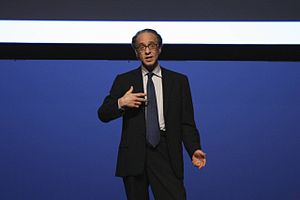
How to Create a Mind
Ray Kurzweil, 2008.
"How to Create a Mind: The Secret of Human Thought Revealed er en bog fra 2012 om hjernen, både den menneskelige og den kunstige af opfinderen og futurologen Ray Kurzweil. Kurzweil beskriver en række tanke-eksperimenter der, ifølge ham, viser at hjernen indeholder et hierarki af mønstergenkendere. Baseret på dette præsenterer han sin ""Pattern Recognition Theory of Mind"". Han siger, at neokortexen indeholder 300 mio meget generelle mønstergenkendende kredse og hævder, at de er ansvarlige for de fleste aspekter af den menneskelige tænkning. Han peger også på at hjernen er en ""recursive probabilistic fractal"", hvis kode er repræsenteret af 30-100 millioner bytes komprimeret kode i genomet.